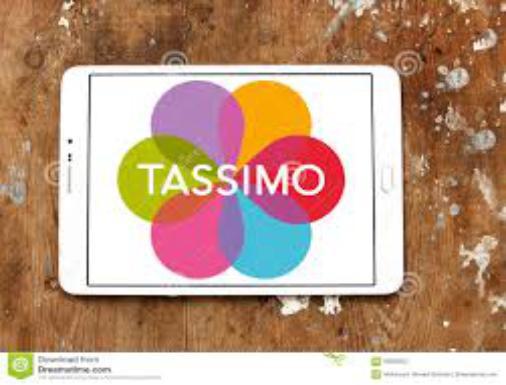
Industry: Food